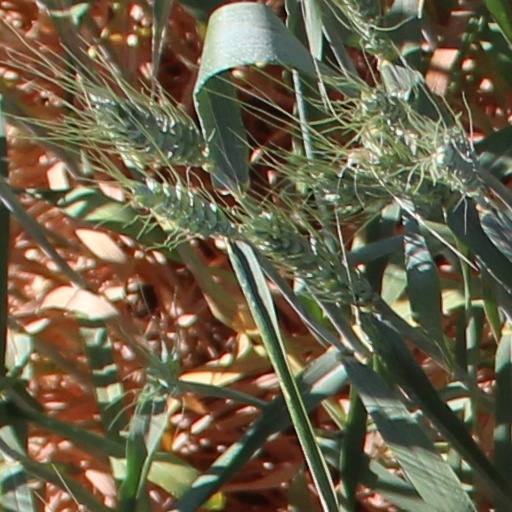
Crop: wheat